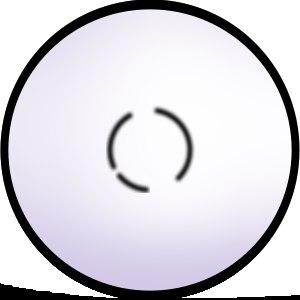
Hinata Hyûga est un personnage du manga Naruto.
Les kekkei genkai sont des techniques martiales fictionnelles qui font référence au manga Naruto. La technique héréditaire est une capacité transmise génétiquement au sein d'un clan ne pouvant être en principe imitée ou dupliquée en dehors des lignées du clan.
Le jutsu est la forme suprême du ninpō dans les mangas Naruto et Boruto. Ces techniques de combat ne s'acquièrent qu'après un long entraînement qui vise à développer et contrôler ses ressources physiques et spirituelles. Le ninjutsu étant un art fondamental et pratiqué par tous les shinobis, il se décompose en plusieurs formes selon les aptitudes nécessaires à son utilisation ou ses effets.
Neji Hyûga est un personnage du manga Naruto de Masashi Kishimoto. Il est aussi un membre de l'équipe 9 de Konoha de Gaï Maito et est célèbre comme étant un génie naturel du clan Hyûga.